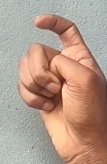
ASL sign: X